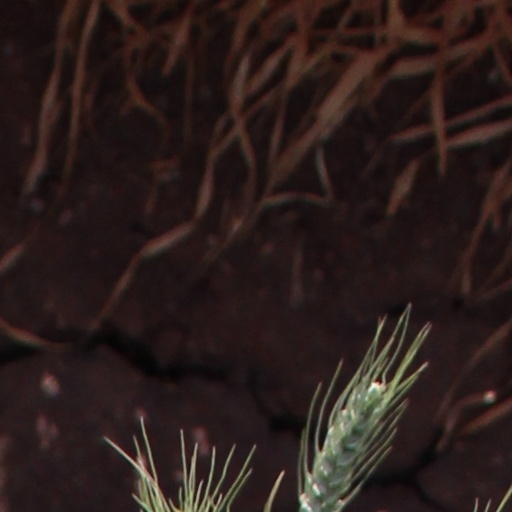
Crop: wheat